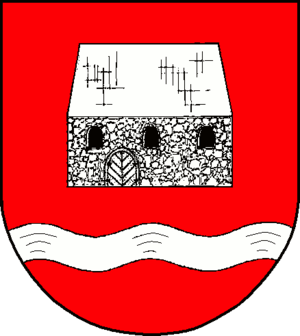
Wrist
Coat of arms of Wrist
Wrist er en by og kommune i det nordlige Tyskland, beliggende i Amt Kellinghusen i den nordøstlige del af Kreis Steinburg. Kreis Steinburg ligger i den sydvestlige del af delstaten Slesvig-Holsten.